Dollar coin (United States)

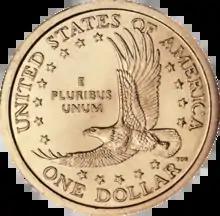
A modern "Golden" dollar

The dollar coin is a United States coin with a face value of one United States dollar. Dollar coins have been minted in the United States in gold, silver, and base metal versions. Dollar coins were first minted in the United States in 1794.